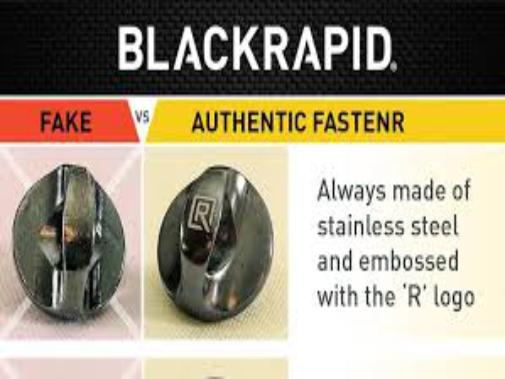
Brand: Black Rapid
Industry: Others